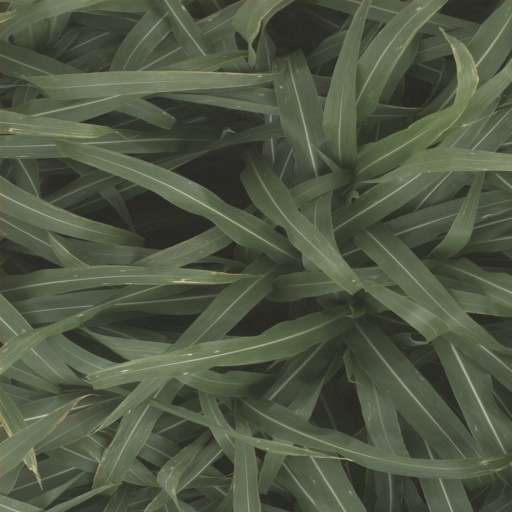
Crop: sorghum